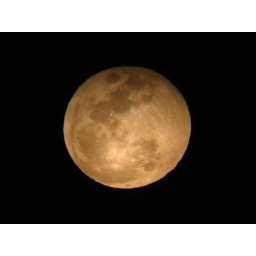
What we saw in Henderson when the moon rose on March 3, 2007. Just table scraps.